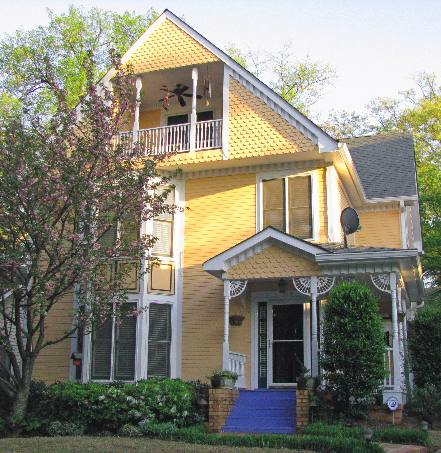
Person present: No